Dividing the Light

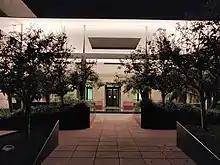
Exterior view at night

Red granite benches line a partially-enclosed courtyard with a shallow black granite infinity pool. A thin brightly-colored steel canopy covers the installation, with a nearly cutout or aperture, that contains an LED lighting array. At night, the hidden LED lights illuminate the canopy. Every hour between sunset and sunrise, they "chime", rotating through a series of colors over three minutes, and longer light shows take place daily at sunrise and sunset. The shows slightly vary with each day to match changing conditions over the course of a year. Short trees and other landscaping surround the exterior.